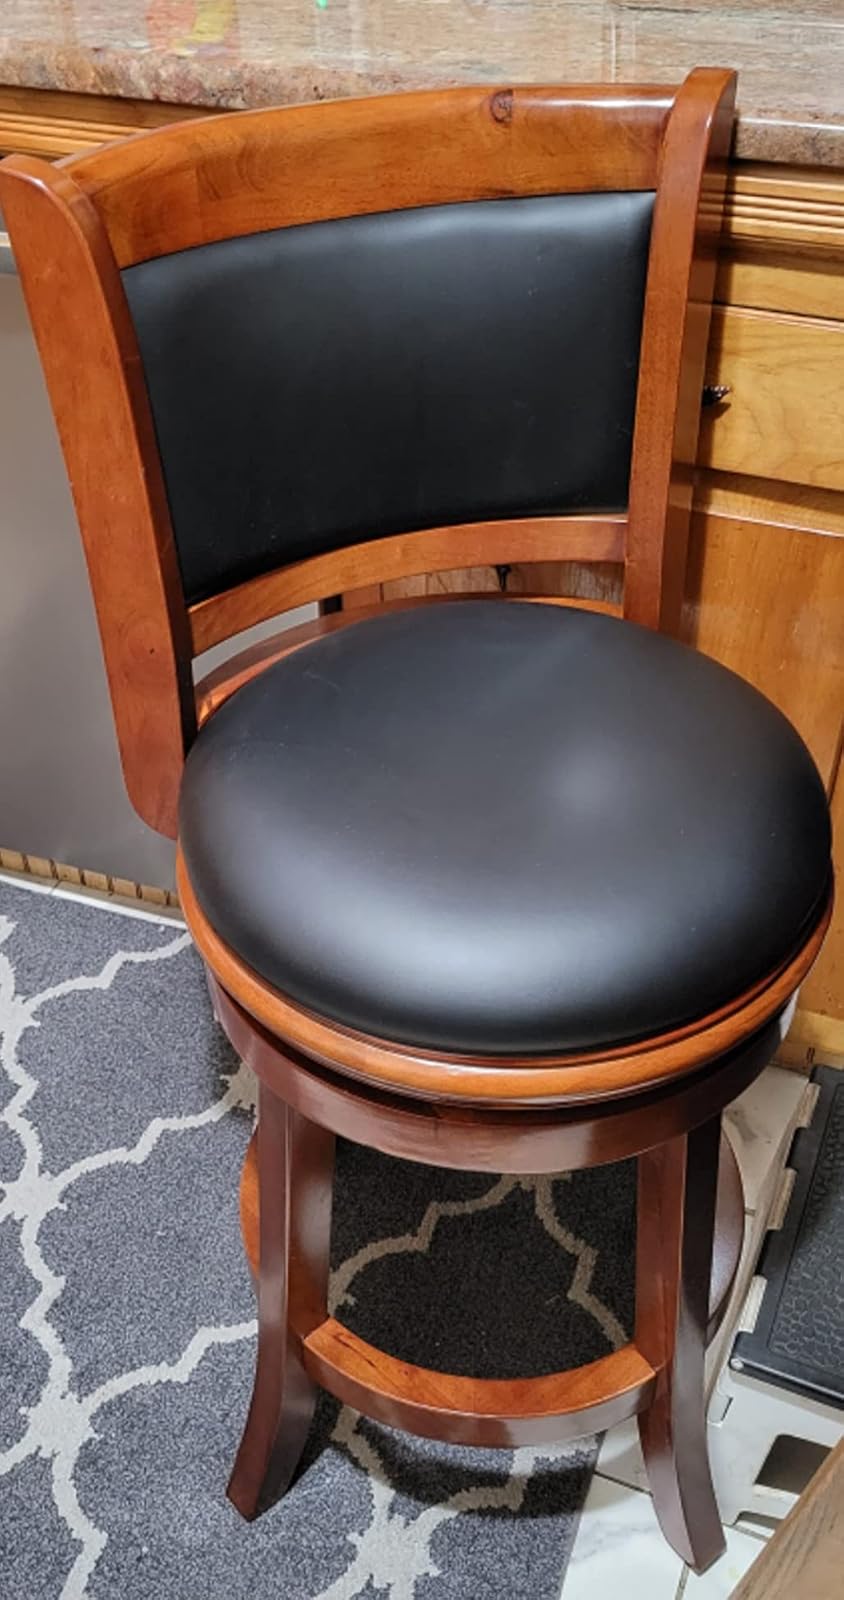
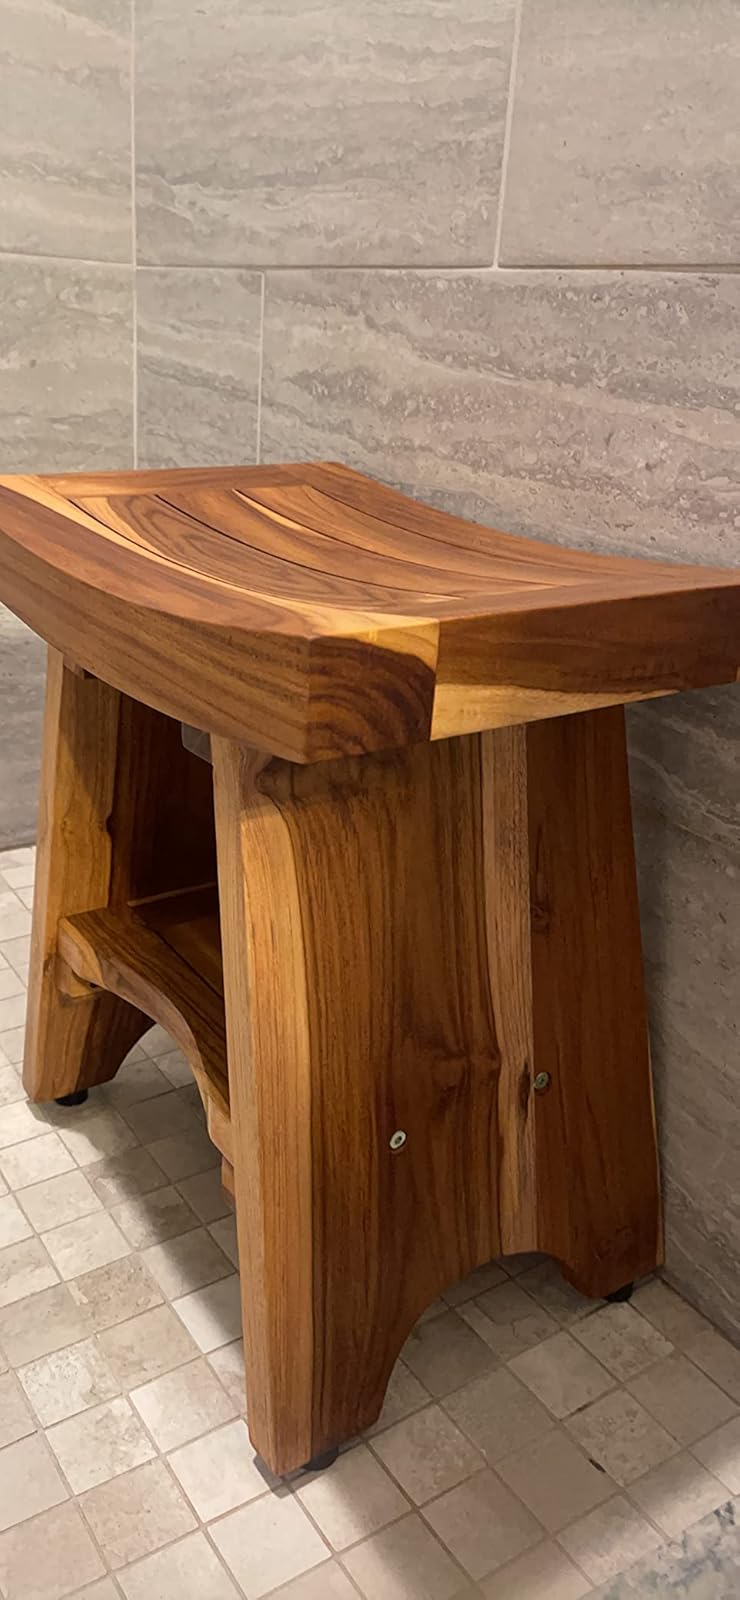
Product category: stool
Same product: no